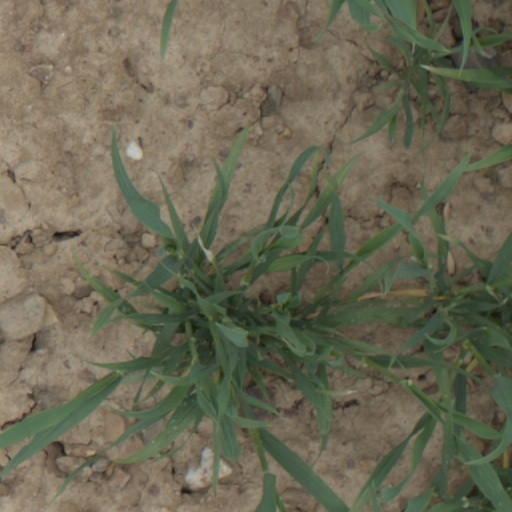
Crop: wheat